Eastern State Hospital (Virginia)

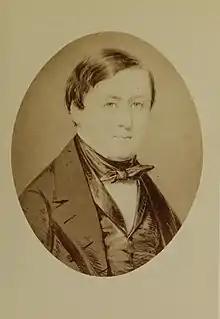
Dr. John M. Galt

In 1841, Dr. John Galt was appointed superintendent of the hospital, with roughly 125 patients (then called "inmates") at the time. Dr. Galt introduced Moral treatment practices, a school of thought which viewed those with mental illness as deserving of respect and dignity rather than punishment for their behavior. Galt provided his patients with talk therapy and occupational therapy, and argued for in-house research. He decreased the use of physical restraints, even going an entire year without using them, relying instead on calming drugs (including laudanum), and also proposed deinstitutionalizing patients in favor of community-based care, though this proposal was repeatedly rejected. As the head of the hospital, Galt was successful in pressing for admission for enslaved people with mental illness, and taught the enslaved people owned by the hospital to provide talk therapy alongside nurses and aides. Although he claimed to treat patients equally regardless of their race, Galt did not publish racial breakdowns of his patients.